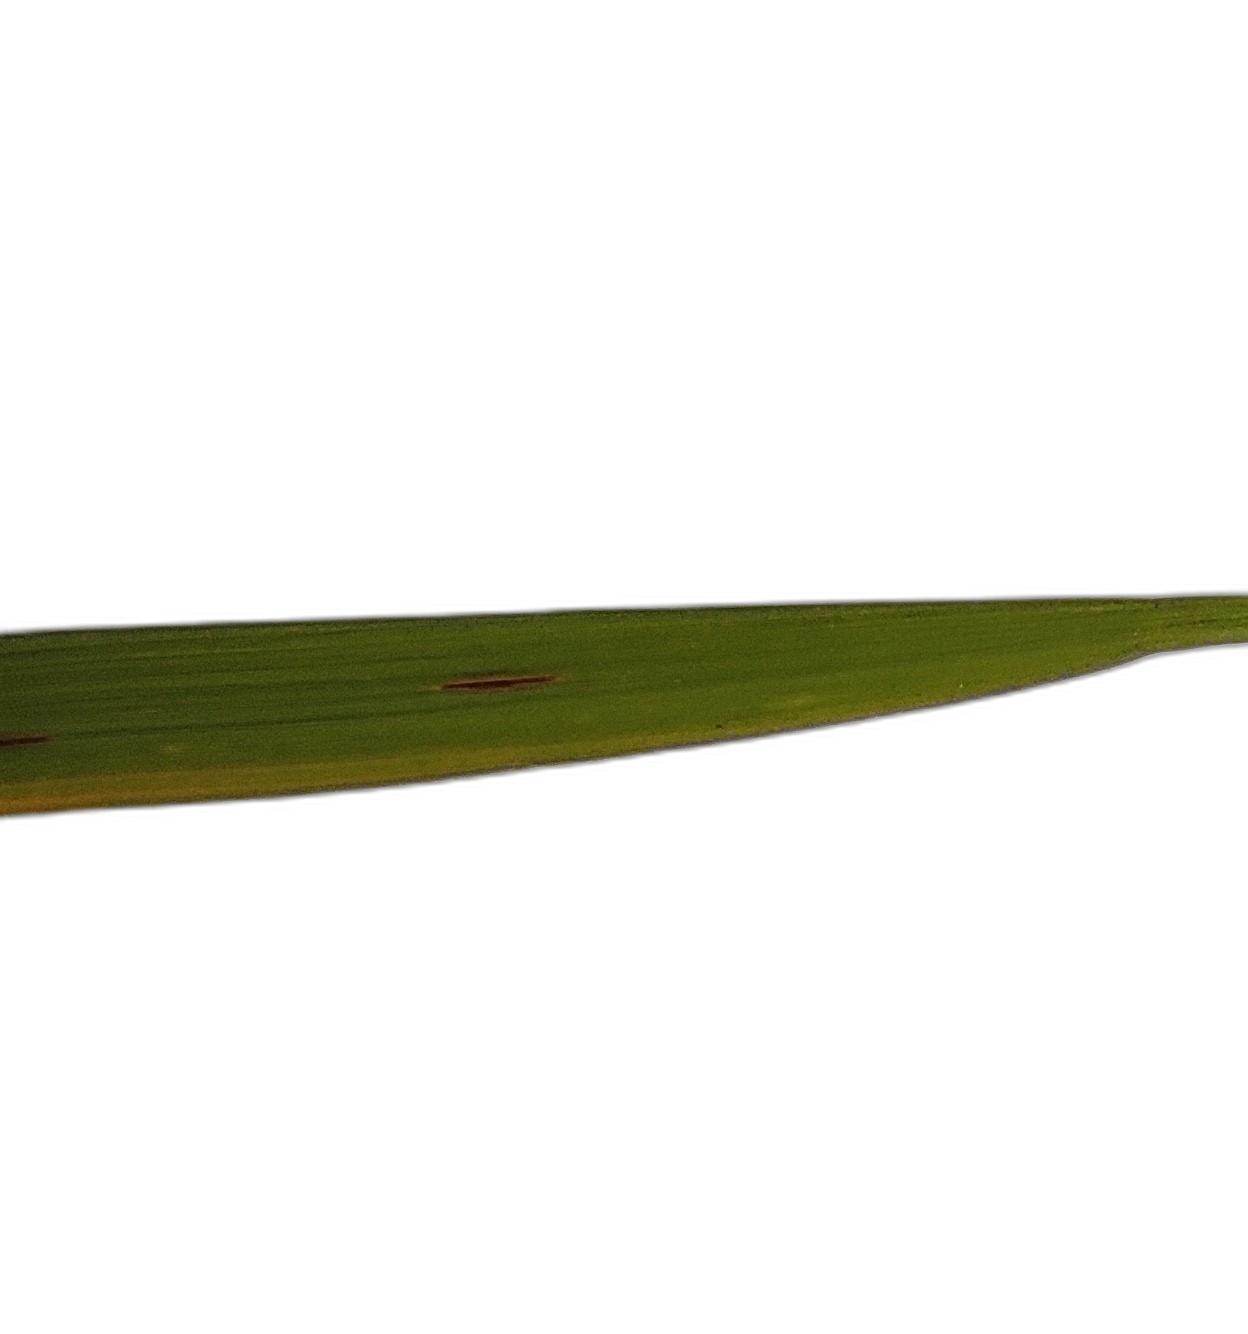
Label: Rice Blast